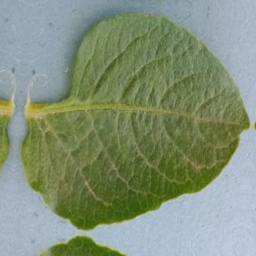
Etiqueta: Sana